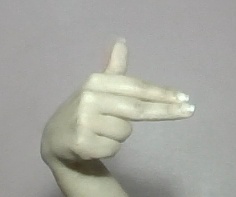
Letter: ghain